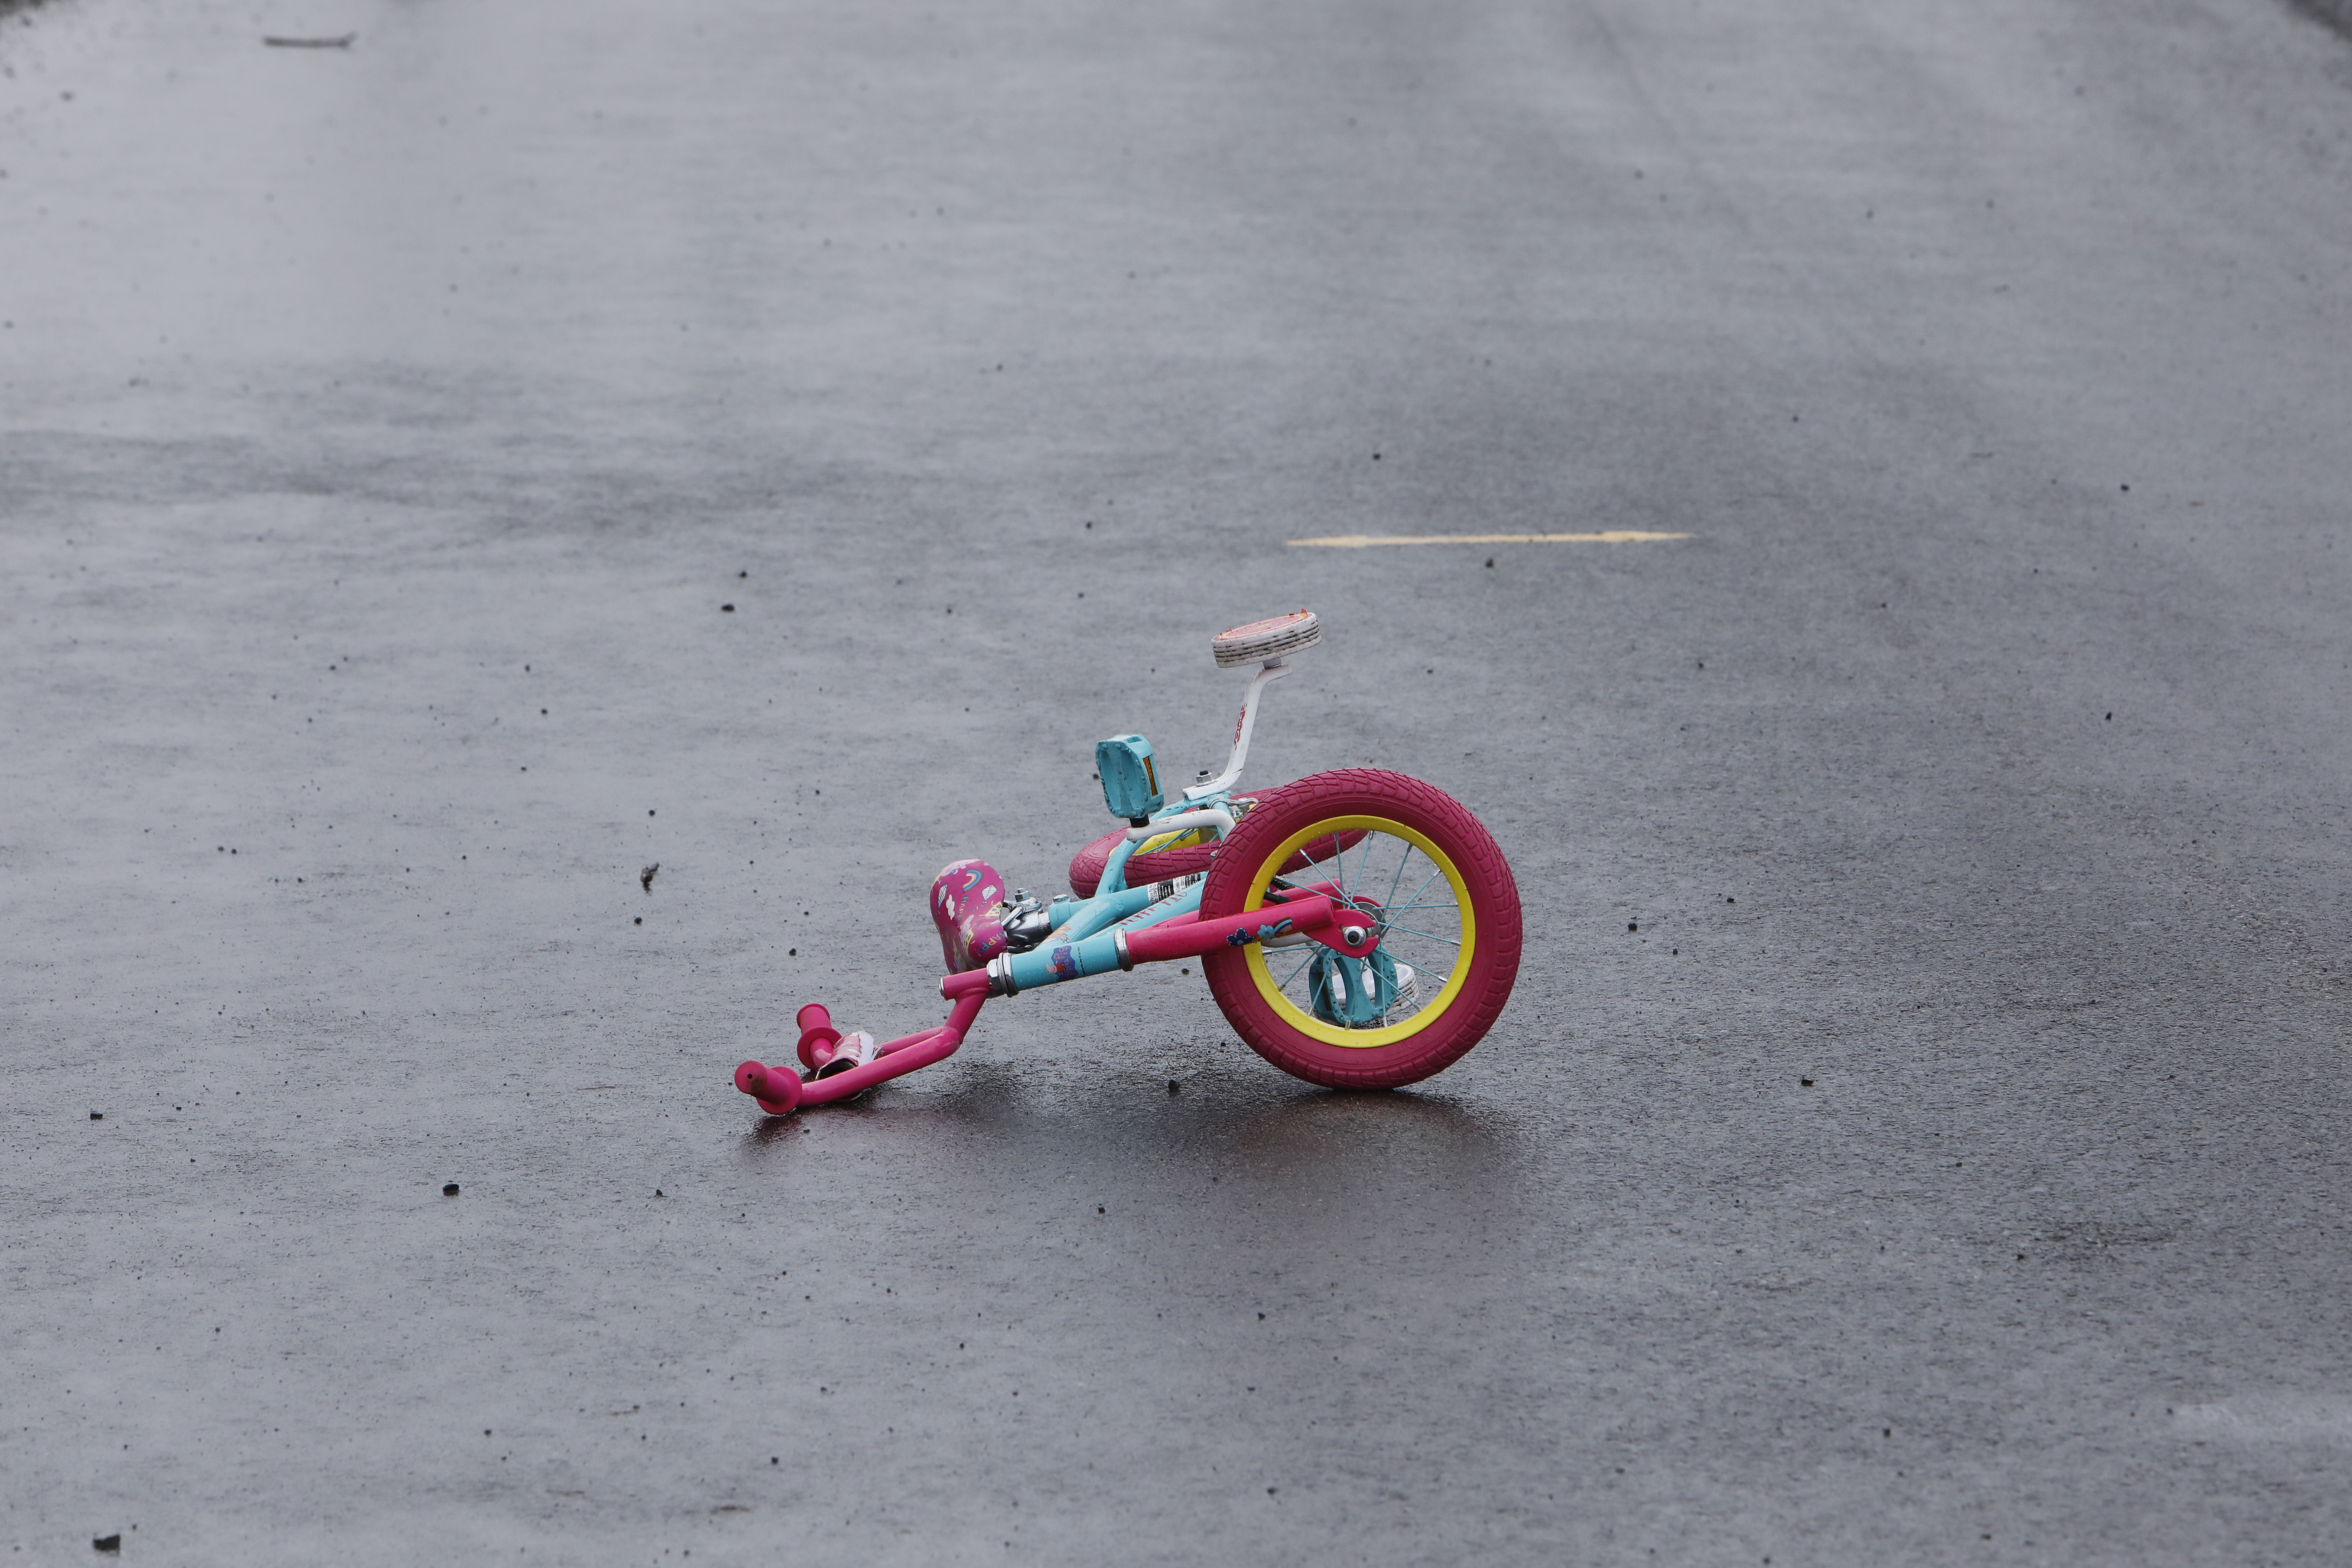
bicycle, tire, wheel, bicycle wheel, bicycle handlebar, bicycle tire, bicycle frame, bicycle fork, automotive tire, motor vehicle, road surface, asphalt, bicycle part, bicycle accessory, rim, rolling, cycling, sidewalk, spoke, art, automotive wheel system, recreation, bicycles equipment and supplies, bicycle drivetrain part, tar, vehicle, concrete, road bicycle, road, auto part, circle, sign, symbol, font, cycle sport, Bicycle stem, magenta, public utility, shadow, wind, street, bicycle saddle, lane, curb, fun, kick scooter, visual arts, city, signage, traffic sign